MidKent College

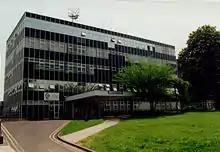

MidKent College's Medway Campus in Gillingham, located on Prince Arthur Road, became the college’s main site in September 2009, replacing the former Horsted and City Way campuses. The £86 million project, mostly funded by the Learning and Skills Council, began construction in 2007. The campus was officially opened by Princess Anne on 25 March 2010. The campus was designed to meet contemporary vocational training needs (including media, IT, science and engineering workshops) and won planning clearance after archaeological surveys. During construction, workers uncovered a unique "Napoleonic-era “listening post”" (a domed ‘igloo’ intended to detect tunnelling) which was carefully preserved in place.